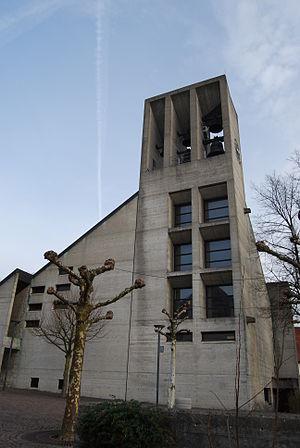
Oberglatt est une commune suisse du canton de Zurich, située dans le district de Dielsdorf.